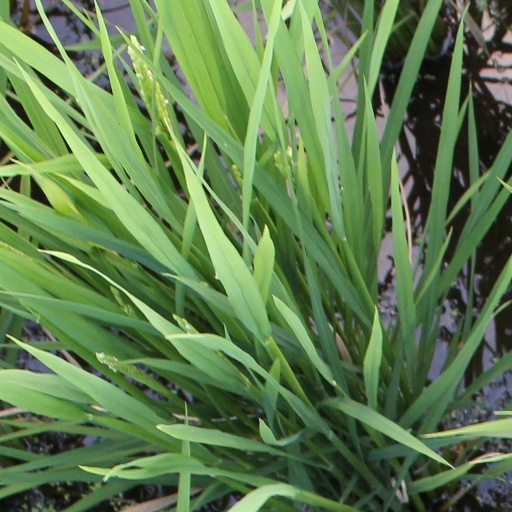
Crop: rice